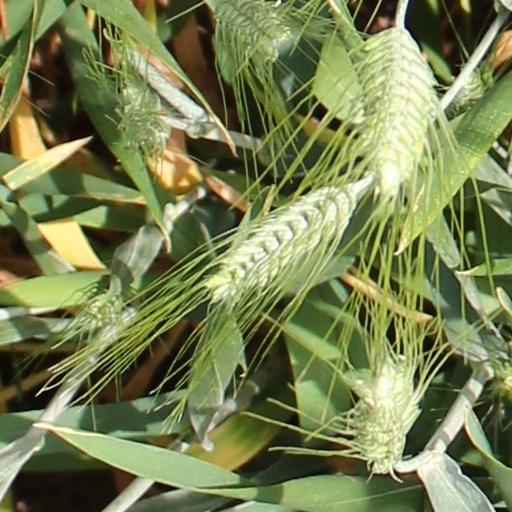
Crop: wheat